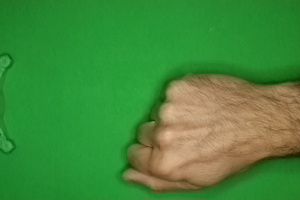
Label: rock